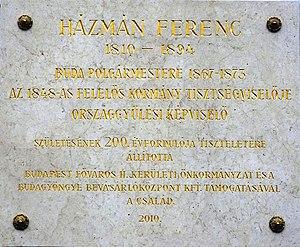
Plaque commémorative à M. Ferenc Házmán (1810–1894) apposée dans la rue portant son nom. (1er, rue Házmán Ferenc, Budapest, 2e arr.). Elle fut inaugurée le 14 décembre 2010. Magyar: Házmán Ferenc (1810–1894) emléktáblája a róla elnevezett utcában. (Budapest, II. ker. Házmán Ferenc utca 1., Szilágyi Erzsébet fasor sarok) A táblát 2010. december 14-én avatták fel.